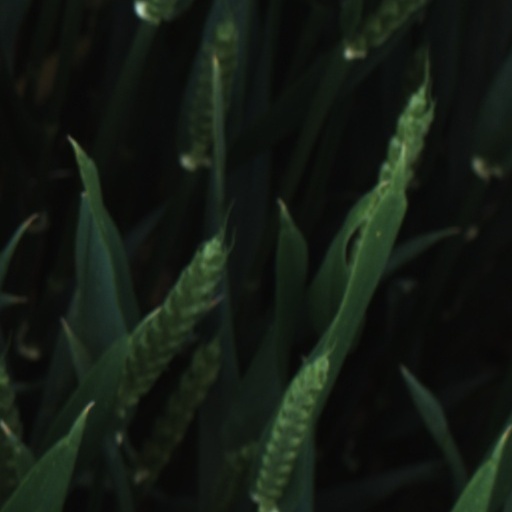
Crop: wheat